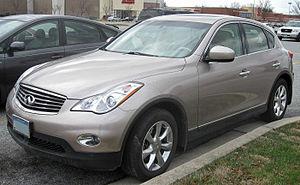
Le marché automobile français des voitures particulières en 2008 s'est établi à 2 050 289 unités vendues, soit une baisse de 0,7 % par rapport à 2007.
Le EX35/37 est le second crossover de la marque Infiniti, lancé en décembre 2007 en Amérique du Nord et à la fin 2008 en Europe de l'Ouest aux côtés des G37 berline, G37 Coupé et FX37/50. Concurrent des X3 BMW, Q5 Audi, GLK Mercedes et autres RX de Lexus, le EX dispose de deux versions différentes: l'une pour le marché nord-américain, l'autre pour le marché européen ayant chacune leur moteur. En 2010, il reçoit une motorisation diesel pour l'Europe.
QX50 est le nom donné en 2014, par Infiniti, au second crossover de la marque Infiniti, lancé en décembre 2007 en Amérique du Nord et à la fin 2008 en Europe de l'Ouest. Une seconde génération sortira en 2018.